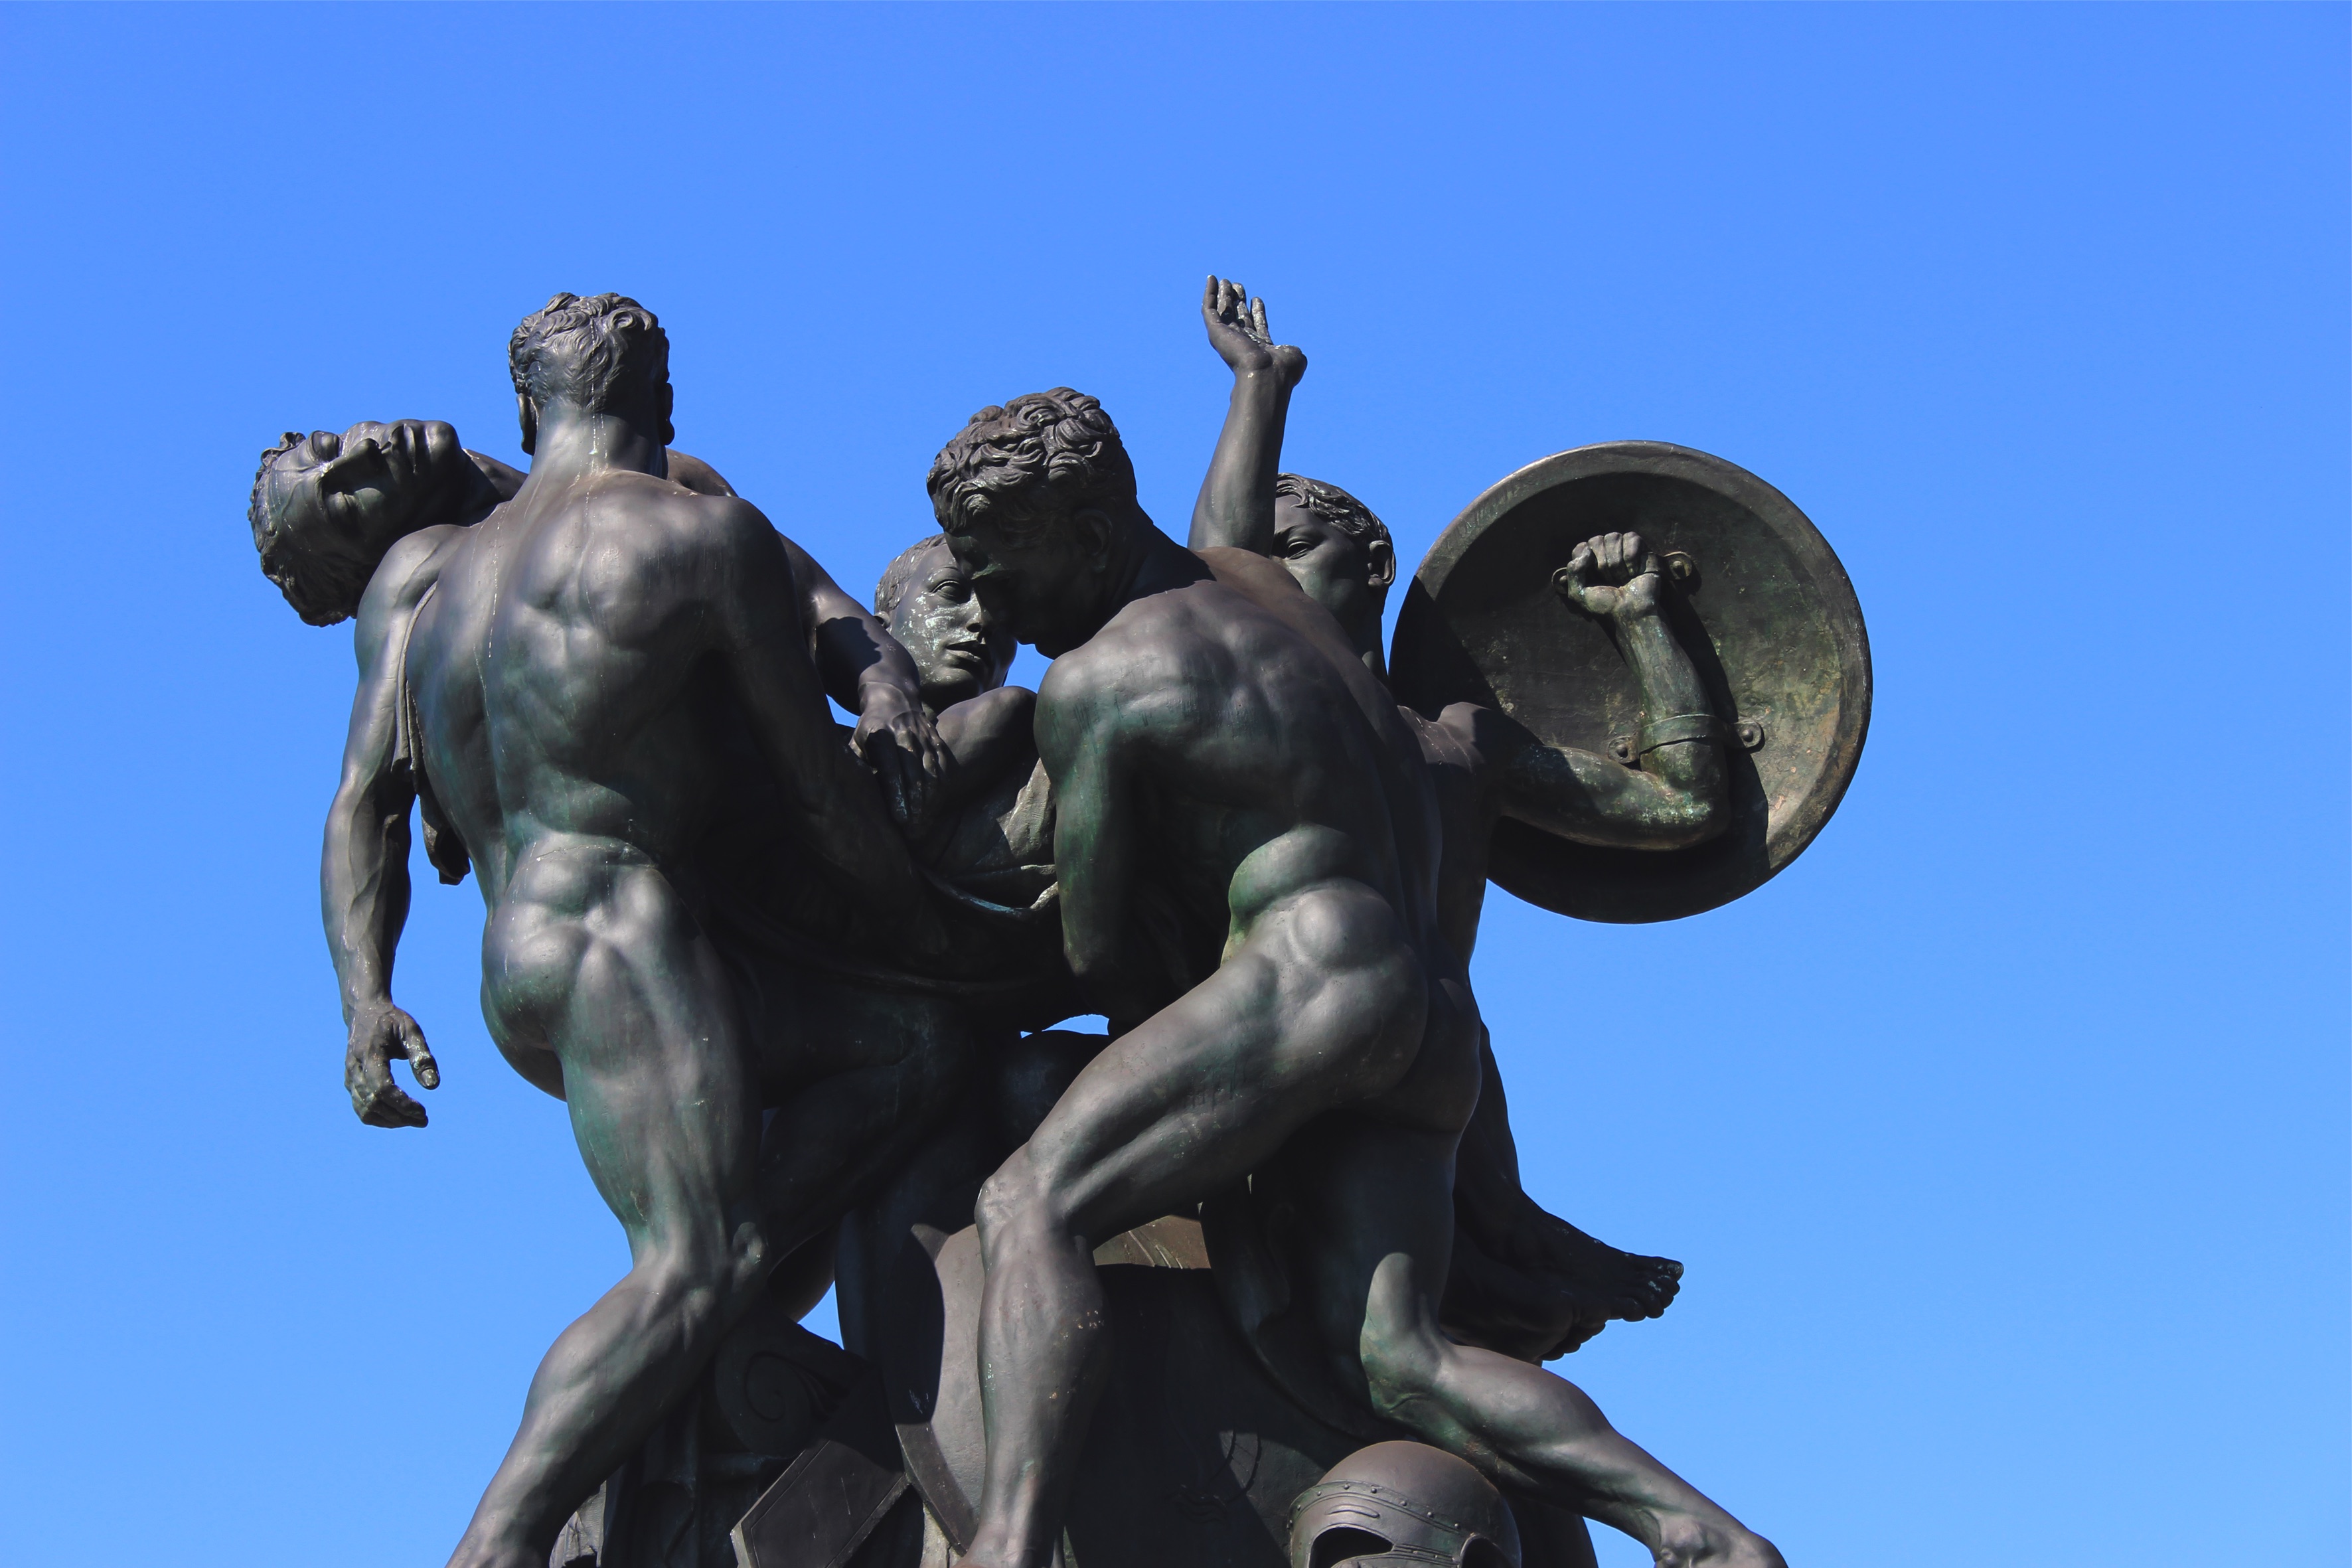
monument, statue, sculpture, art